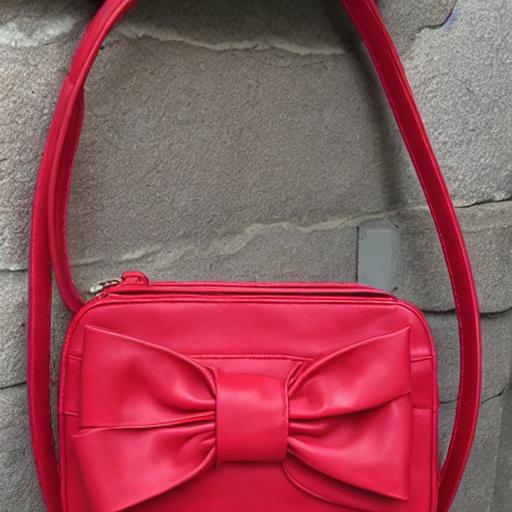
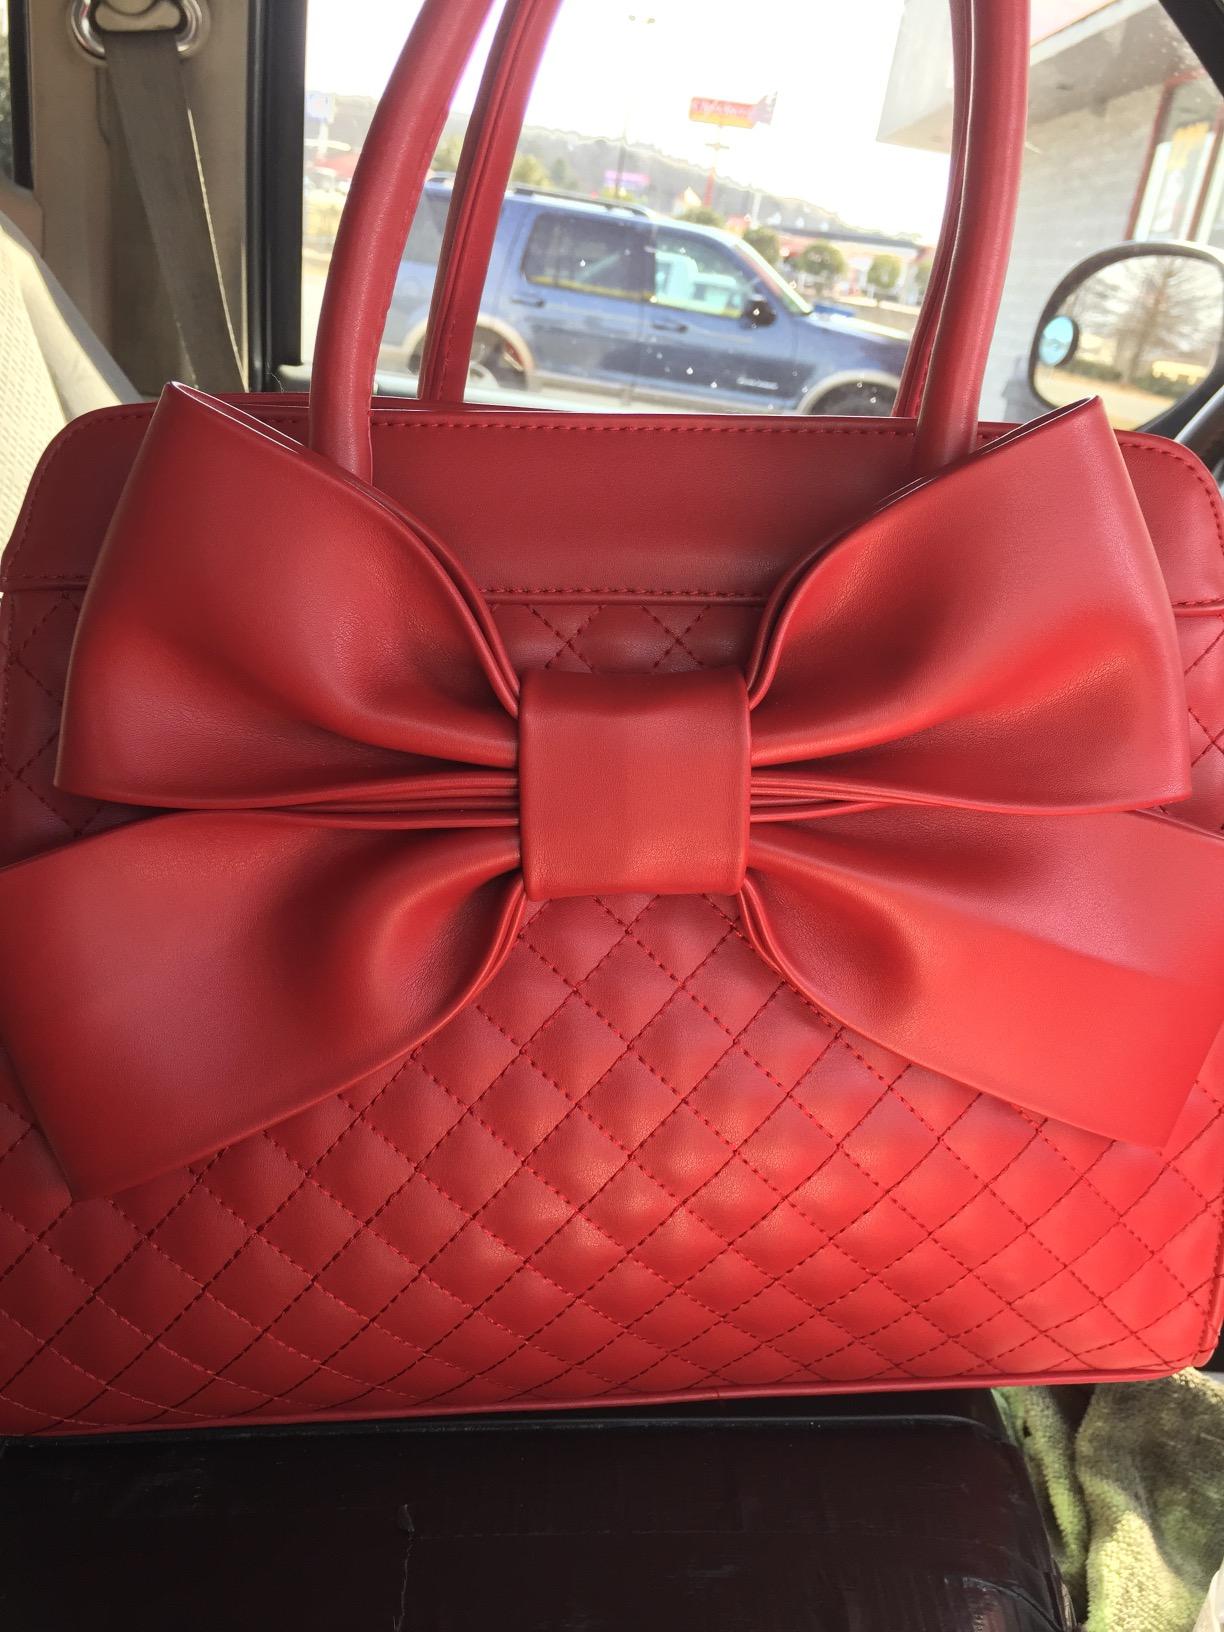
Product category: accessories_handbag
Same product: no